SUHW4

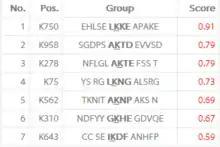
Probable sumoylation sites in ZNF280D protein.

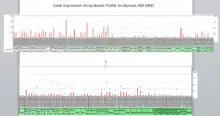
GEO Profile expression analysis of ZNF280D protein in human tissues.

ZNF280D is ubiquitously expressed at relatively low levels throughout almost all tissues in the human body.